Gay pornography

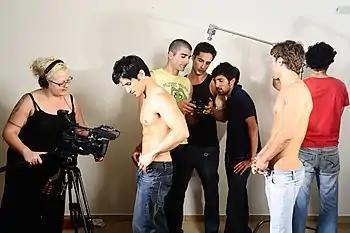

Gay pornography is the representation of sexual activity between males with the primary goal to sexually arouse its audience. Softcore gay pornography also exists; which at one time constituted the genre, and may be produced as beefcake pornography directed toward heterosexual female, homosexual male, and bisexual audiences of any gender.